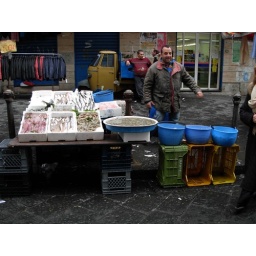
The street outside of the hostel fills up with marketeers in the morning. This is the fish guy.